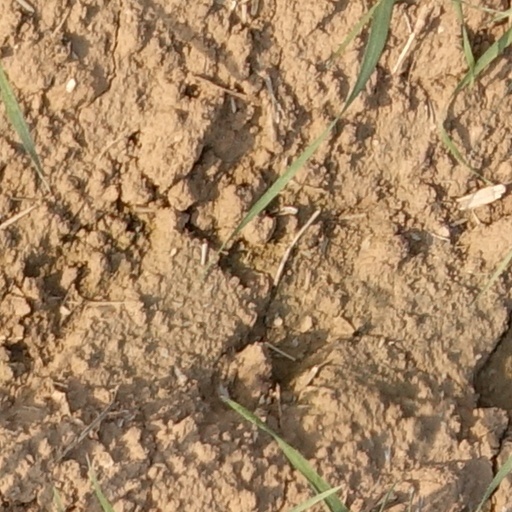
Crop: wheat